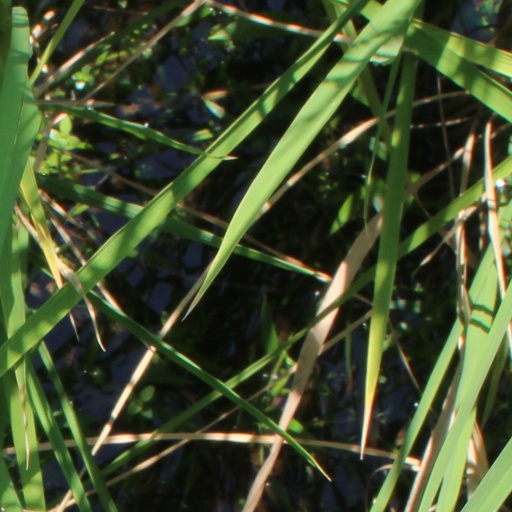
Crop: rice